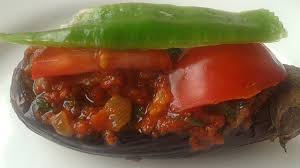
Yemek: karniyarik